Thomas Pennant

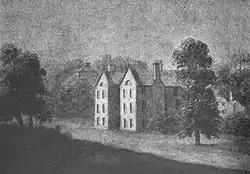
Downing Hall, Pennant's lifelong home

The Pennants were a family of Welsh gentry from the parish of Whitford, Flintshire, who had built up a modest estate at Bychton by the seventeenth century. In 1724 Thomas' father, David Pennant, inherited the neighbouring Downing estate from a cousin, considerably augmenting the family's fortune. Downing Hall, where Thomas was born in the 'yellow room', became the main Pennant residence. This house had been built in 1600 and the front and main entrance were set back between two forward-facing wings. By the time the Pennants moved there, it was in a state of disrepair and many alterations were set in hand. It had many fine rooms including a well-stocked library and a smoking room "most antiquely furnished with ancient carvings, and the horns of all the European beasts of chase". The grounds were also very overgrown and much effort was put into their improvement and the creation of paths, vistas, and pleasure gardens.